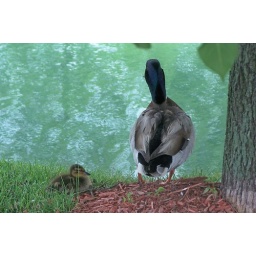
Mother Mallard keeps a watch on the other ducks in the lake as her baby chick rests in the shade.